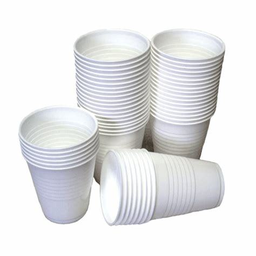
Label: paper